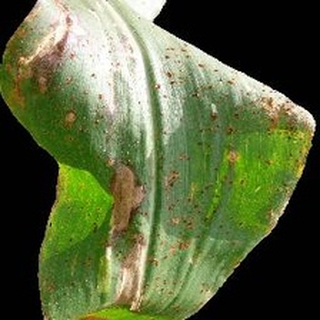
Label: corn_common_rust